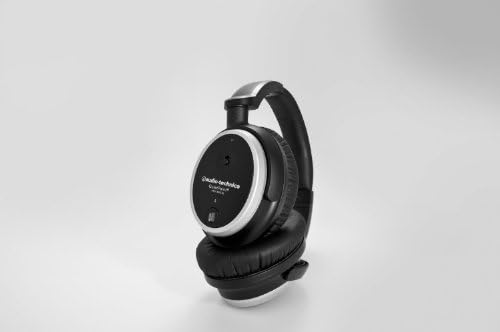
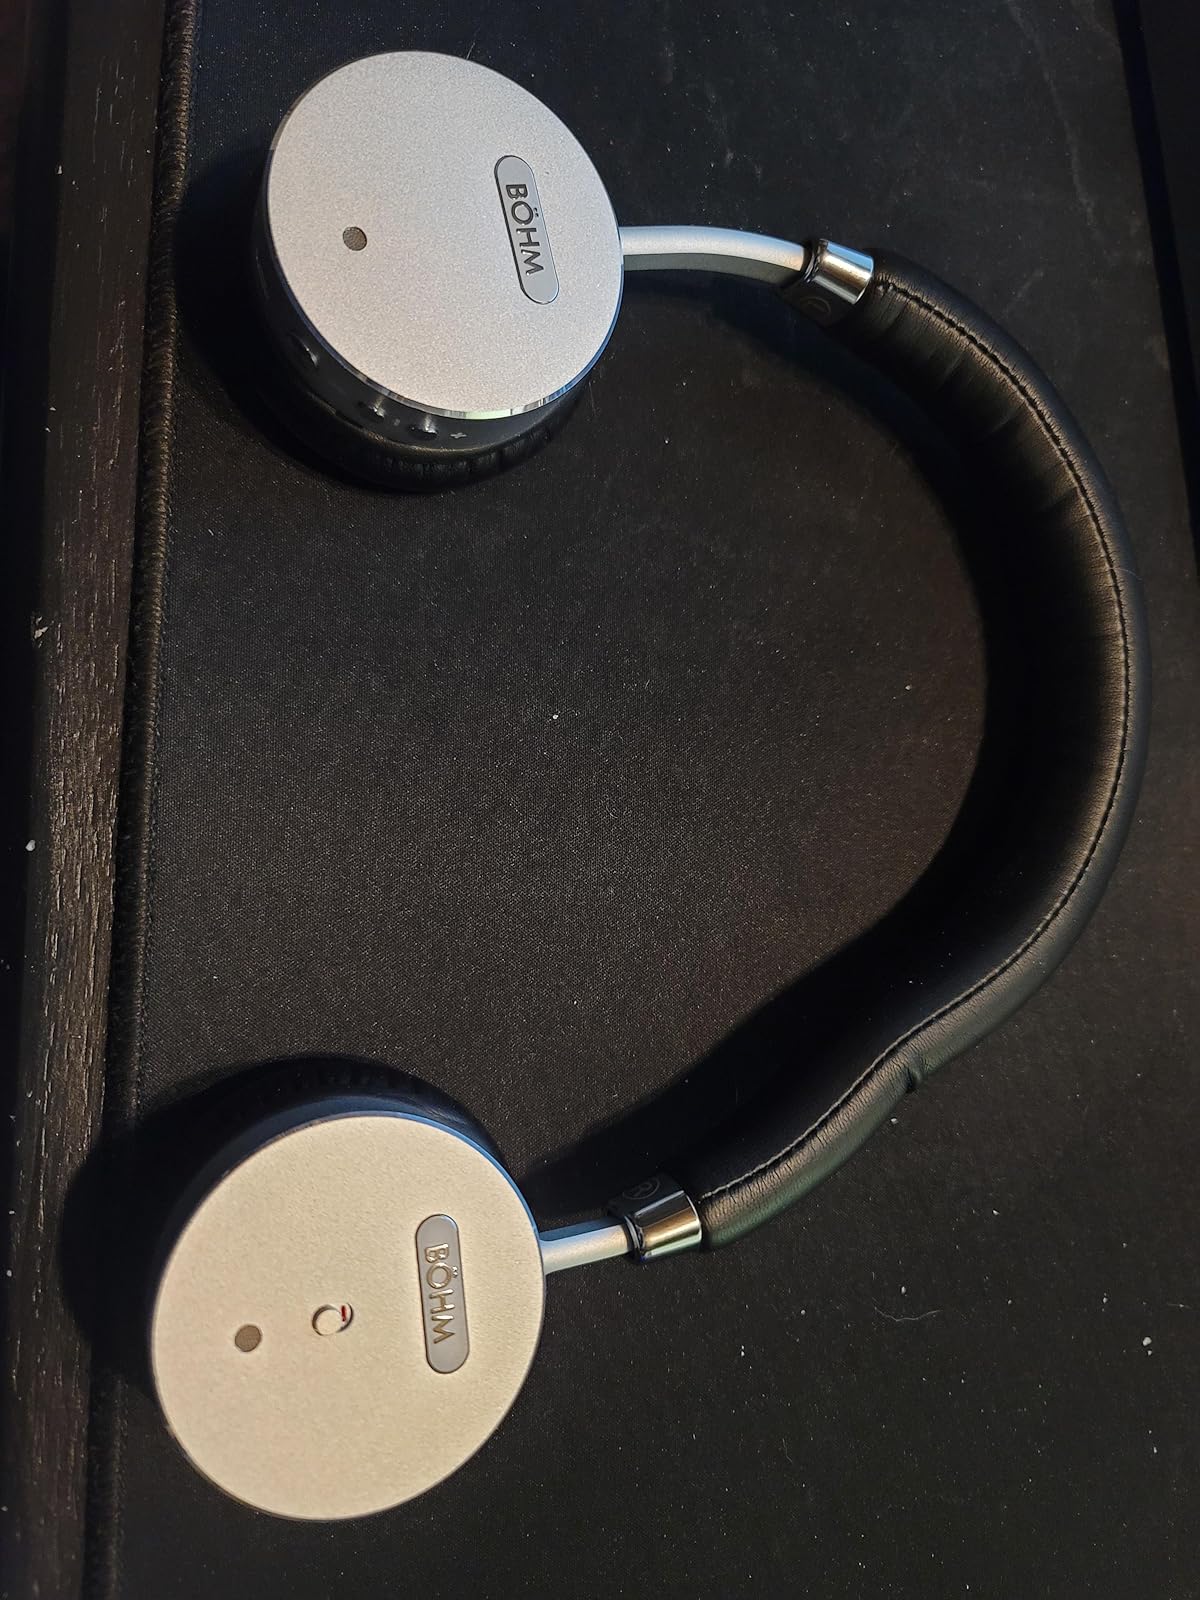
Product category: headphones
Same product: no